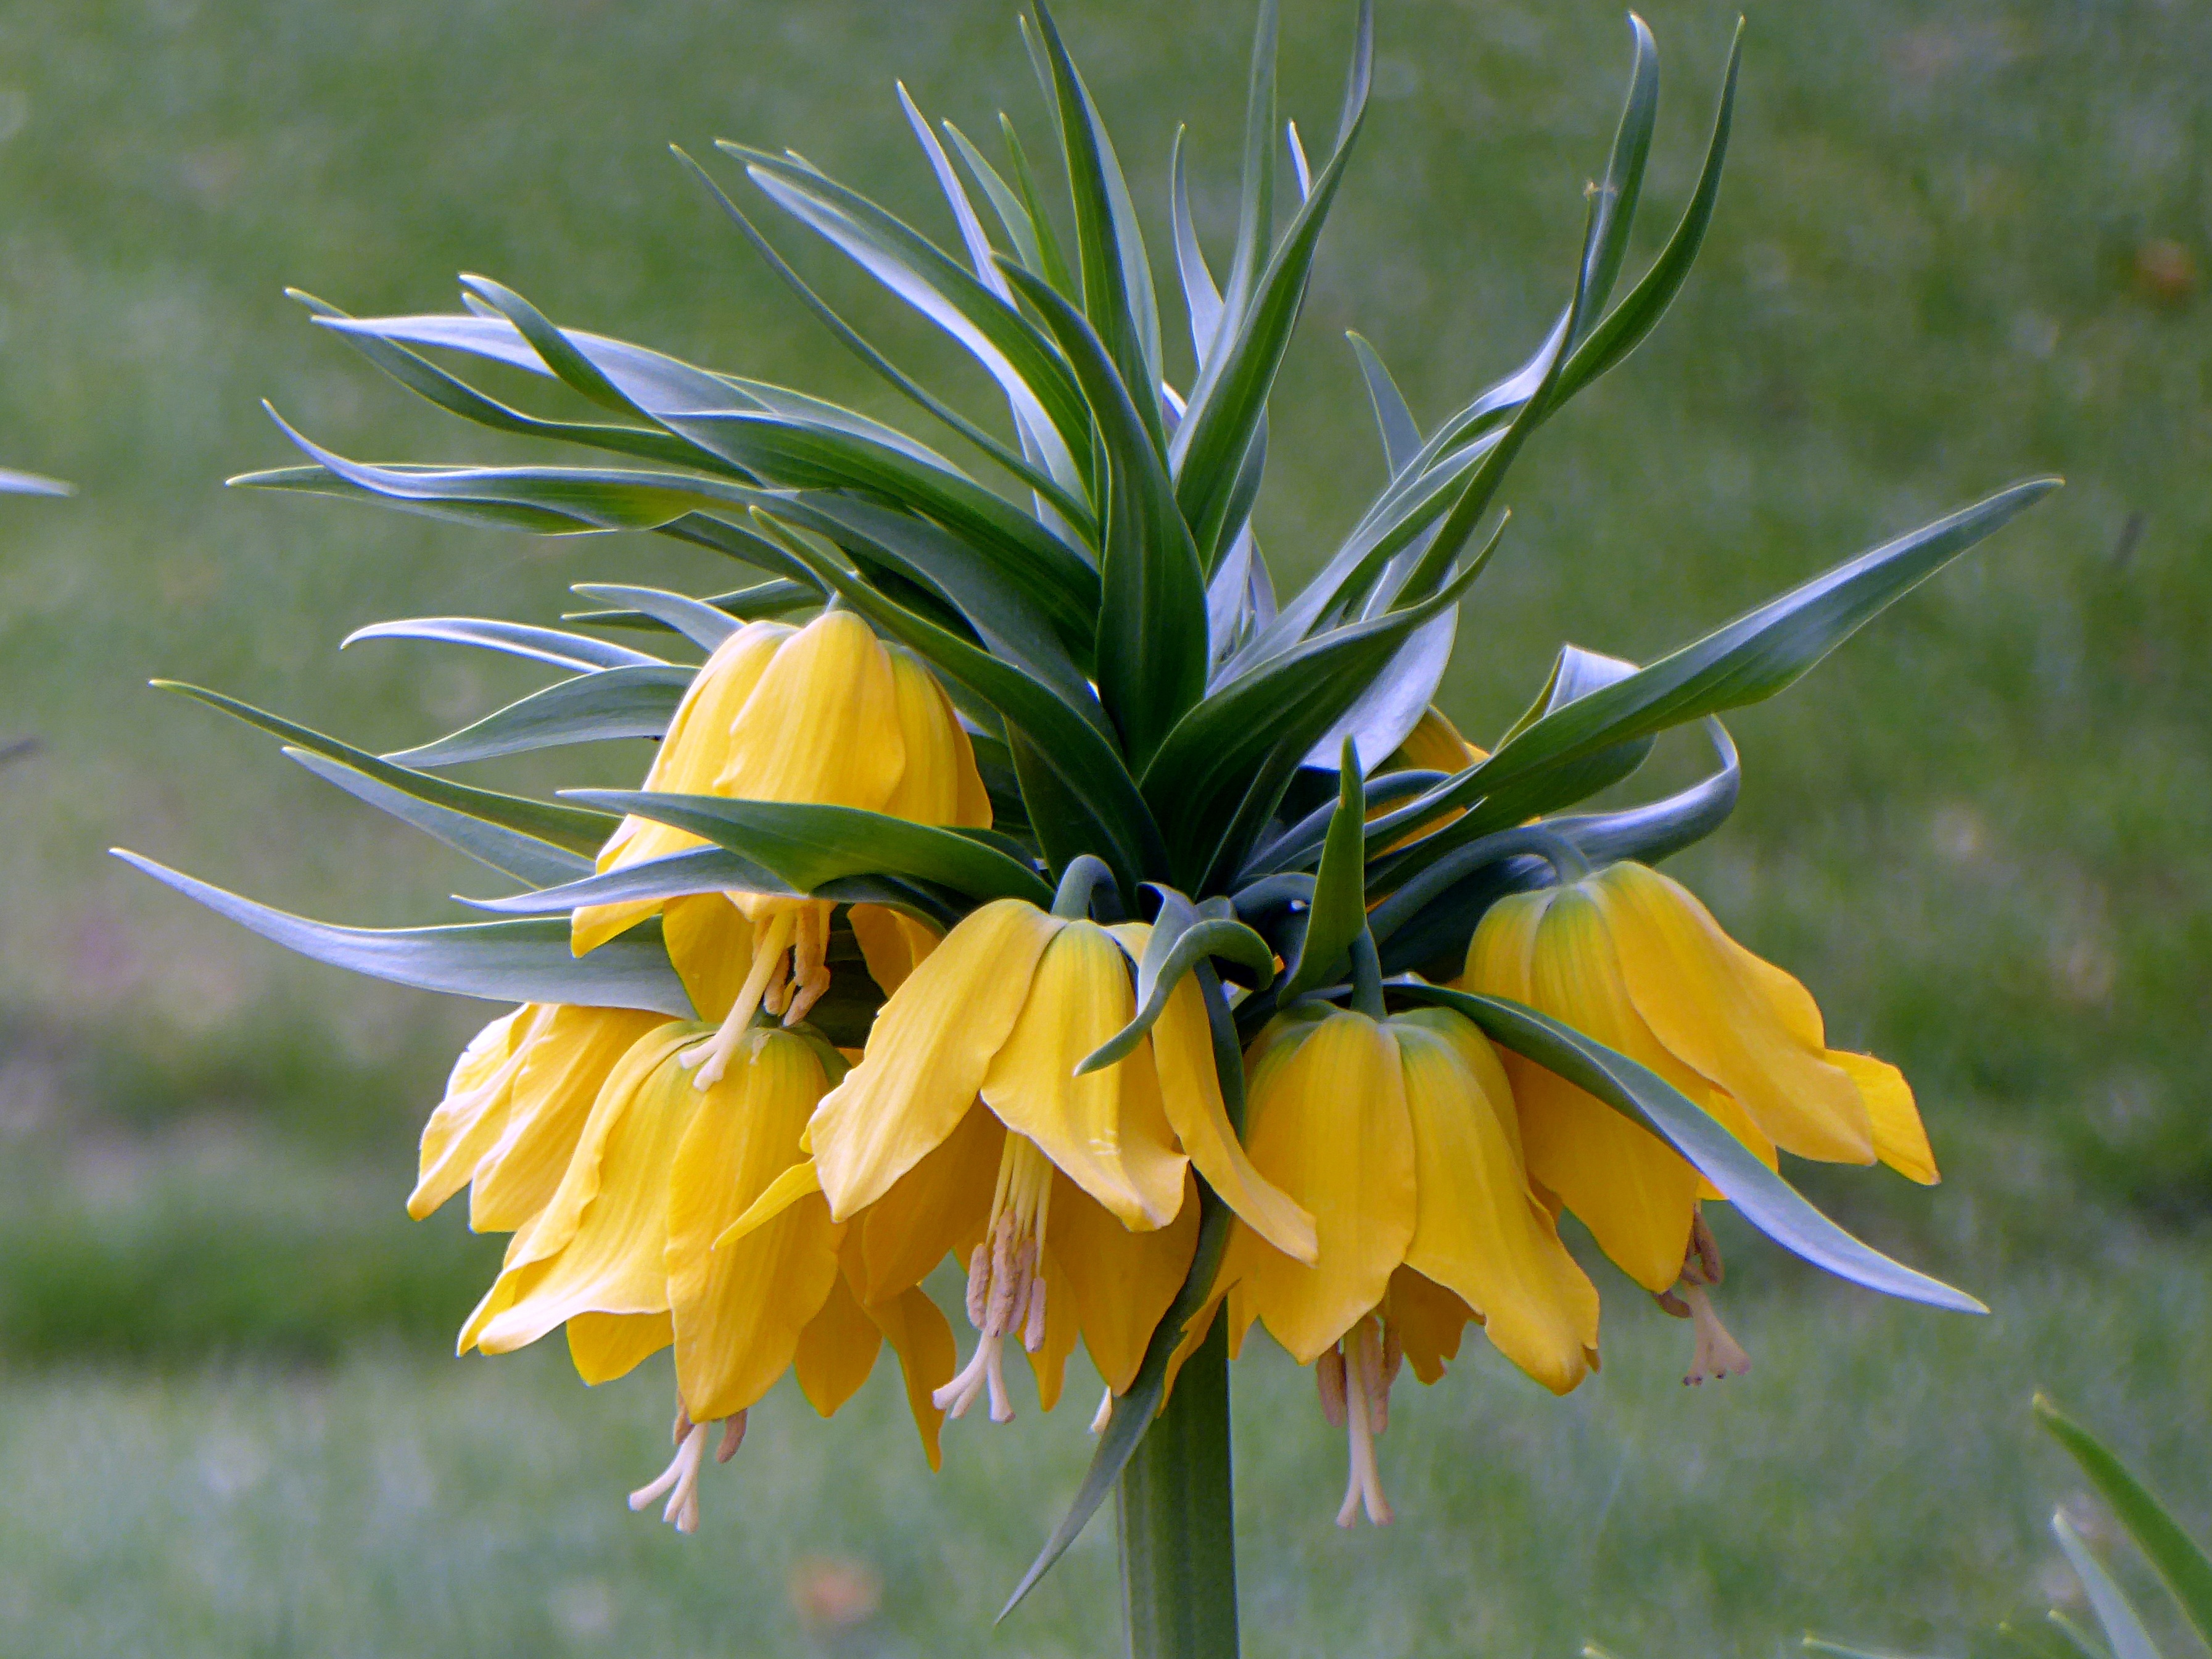
plant, flower, botany, yellow, flora, wildflower, lily, fritillaria, bulbous, macro photography, flowering plant, fritillary, plant stem, land plant, crown imperial